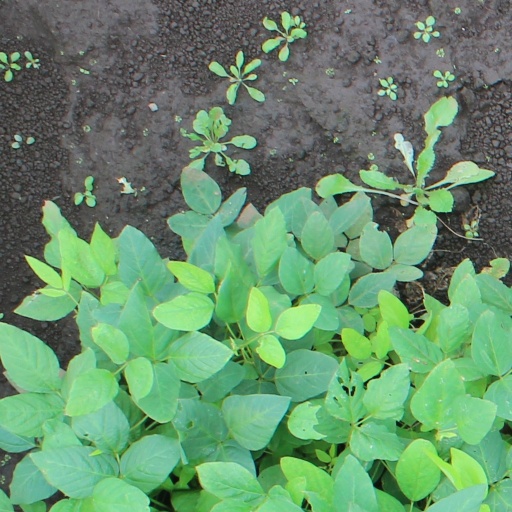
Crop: soybean